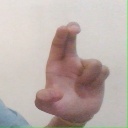
अक्षर: आ